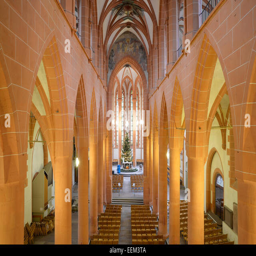
person , sanctuary with altar decorated with christmas tree and nativity scene